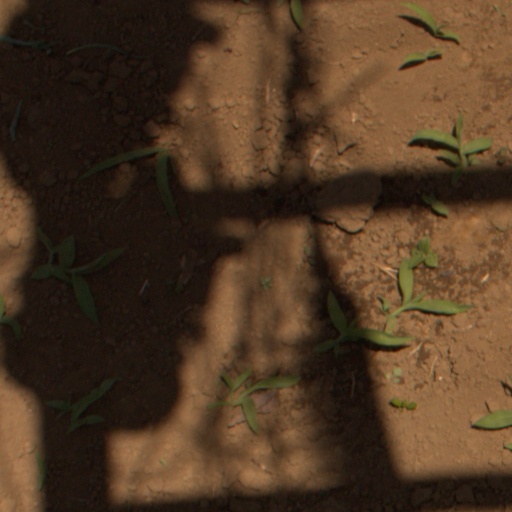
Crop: Jerusalem artichoke